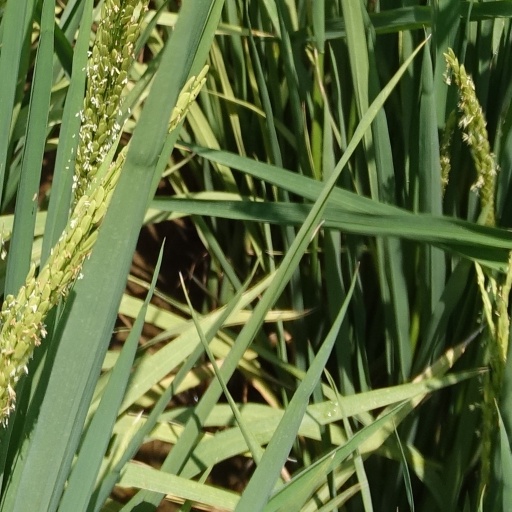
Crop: rice